Doreen Lofthouse

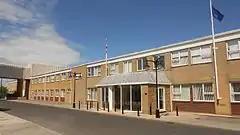
The Fisherman's Friend headquarters

In 1979, Lofthouse of Fleetwood became the first company to produce a sugar-free mint. Doreen Lofthouse was awarded a Queen's Award to Industry for export achievement in 1983; she would go on to receive two further Queen's Awards. With 100 million packets sold in 1994, Fisherman's Friend became the UK's biggest food brand export to Germany. By 1997, company turnover reached £25 million and of product were made daily and exported to 120 countries. The company became one of Fleetwood's main employers by 2009, when they had 280 staff. By 2021, Lofthouse was manufacturing 5 billion lozenges per year, of which 97% were exported, and receiving annual revenues of £55m.